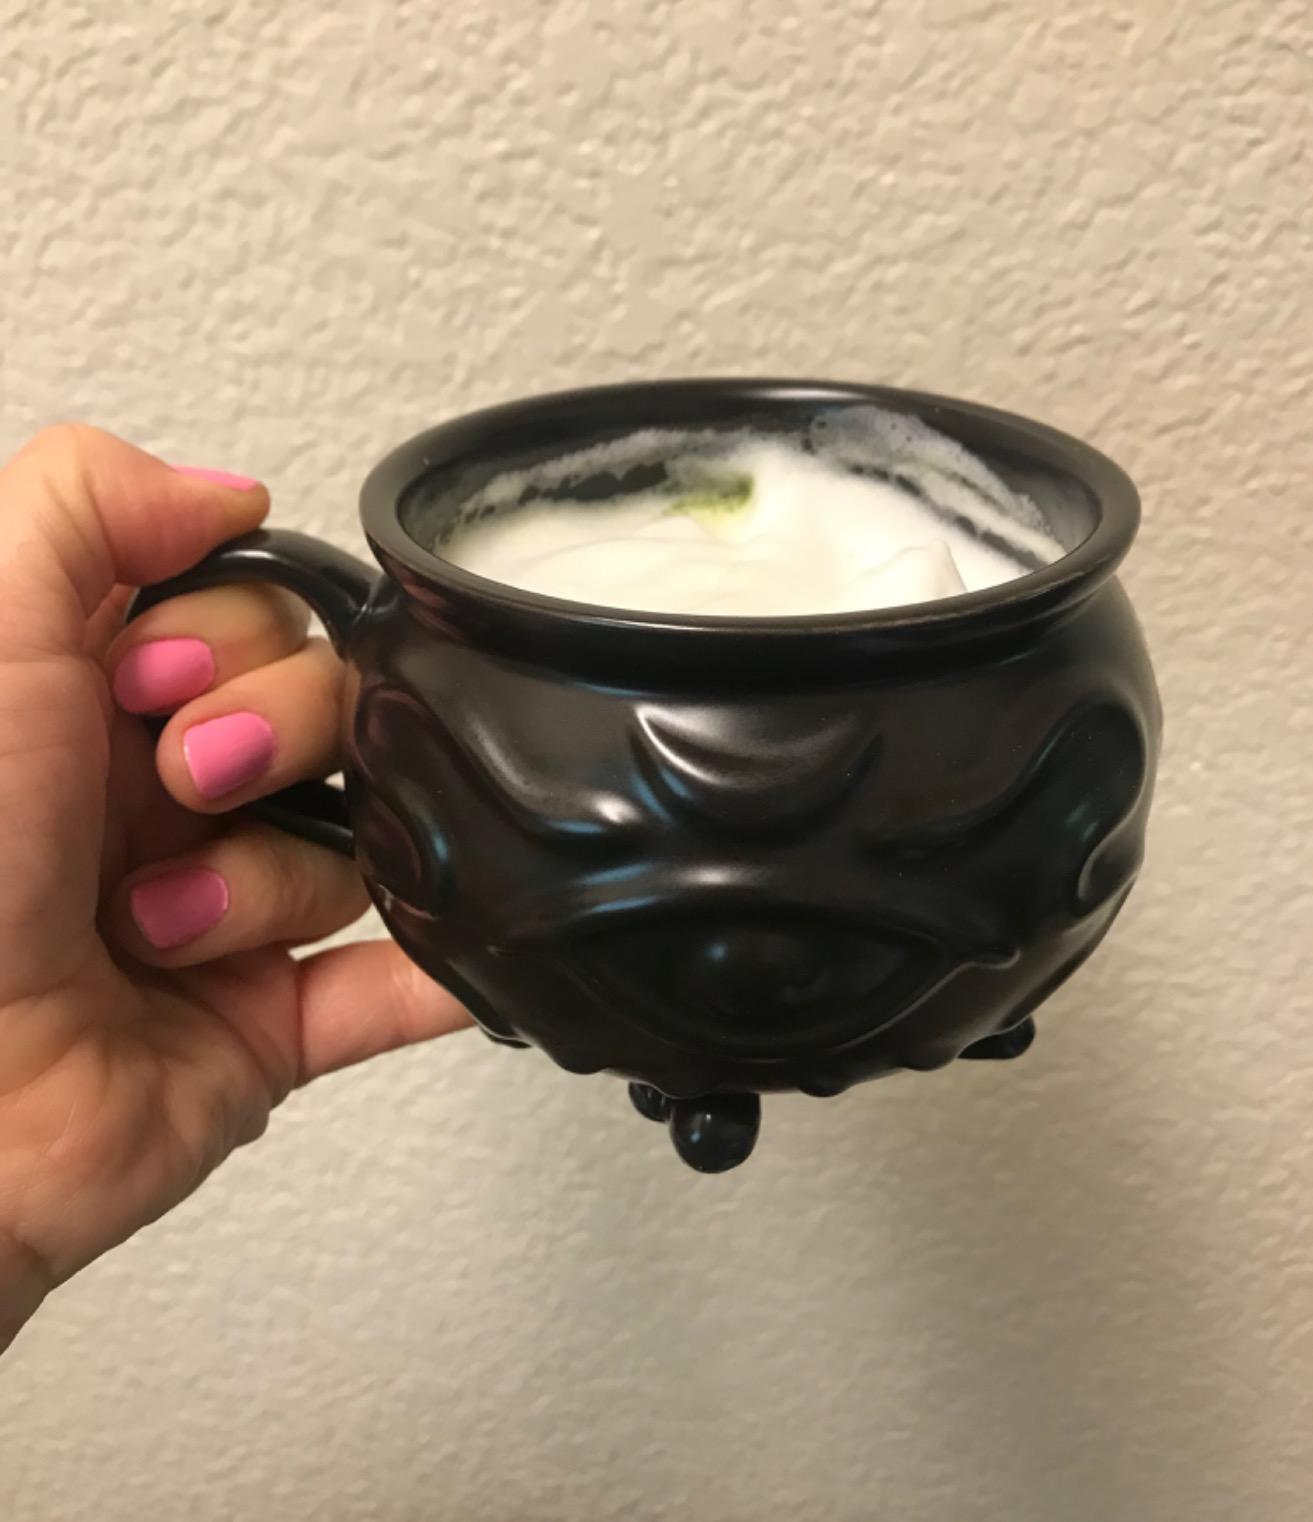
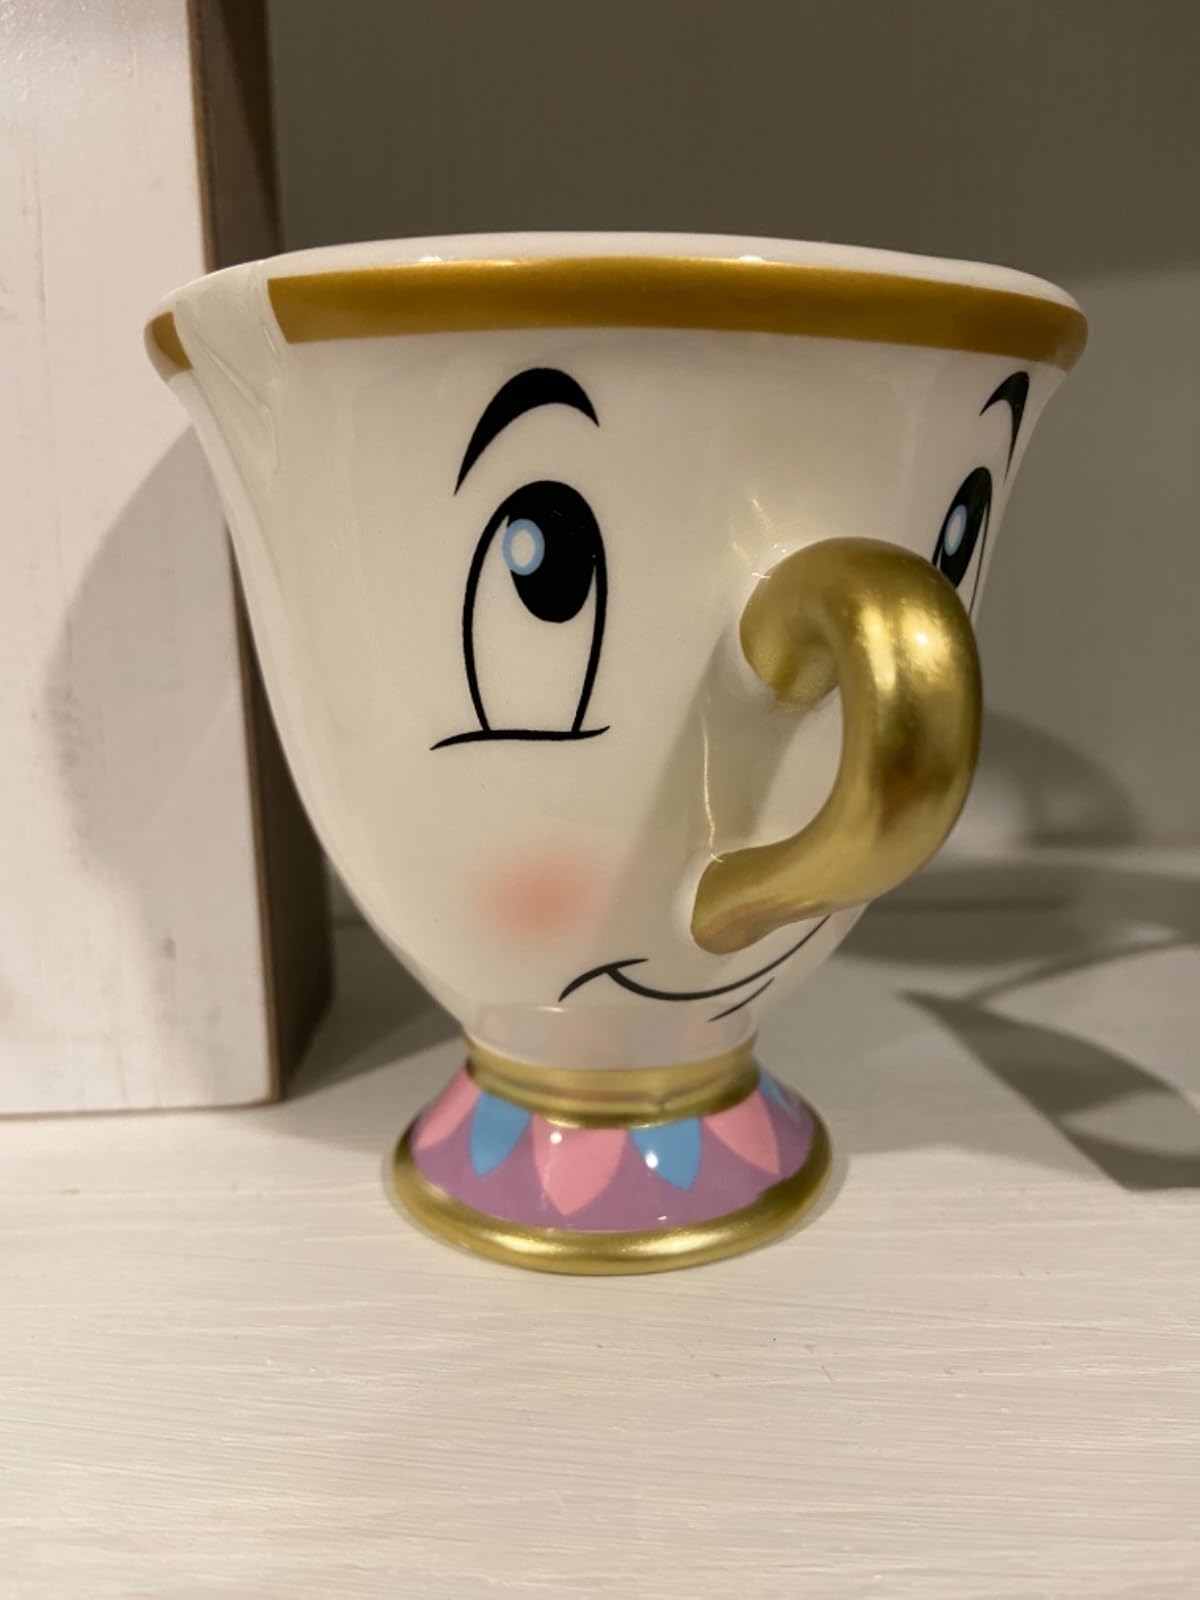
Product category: items_mug
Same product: no